Danny Boyle

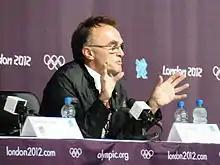
Prior to the 2012 Summer Olympics opening ceremony

Boyle was artistic director for the 2012 Summer Olympics opening ceremony in London. Entitled "Isles of Wonder", it charted aspects of British culture including the Industrial Revolution and contributions to literature, music, film, and technology.